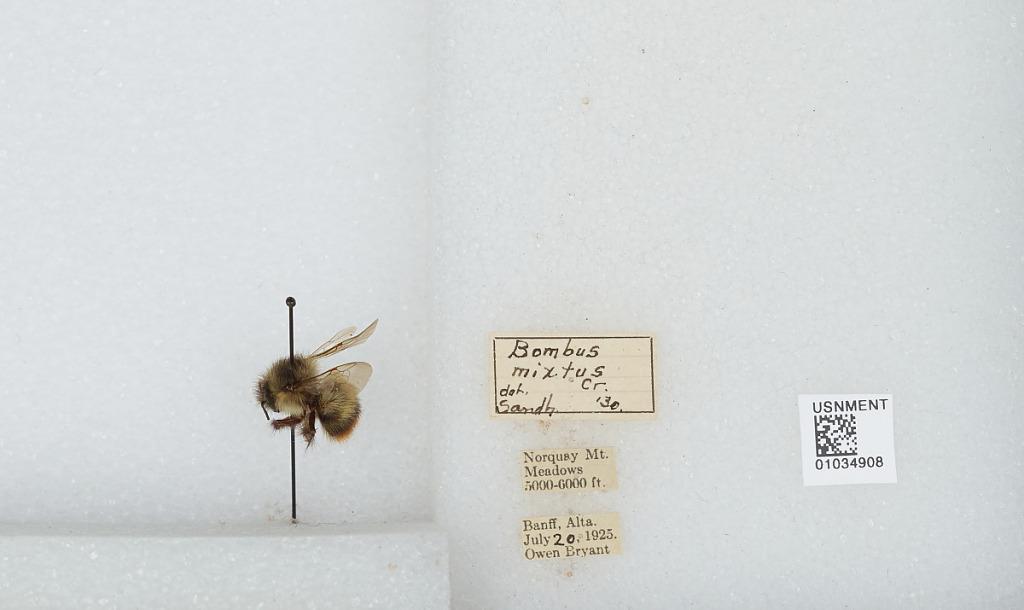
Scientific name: Bombus (Pyrobombus) mixtus Cresson
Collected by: O. Bryant
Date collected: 1925-7-20
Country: Canada
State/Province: Alberta
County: Alberta's Rockies Region
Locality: Banff National Park, Norquay Mountain, Meadows
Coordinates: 51.2, -115.595
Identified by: Sandh.